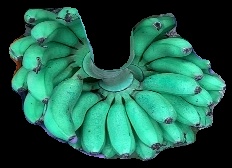
Variety: rasbale
Grade: grade1